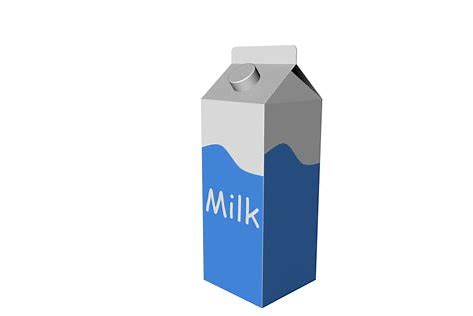
Label: paper